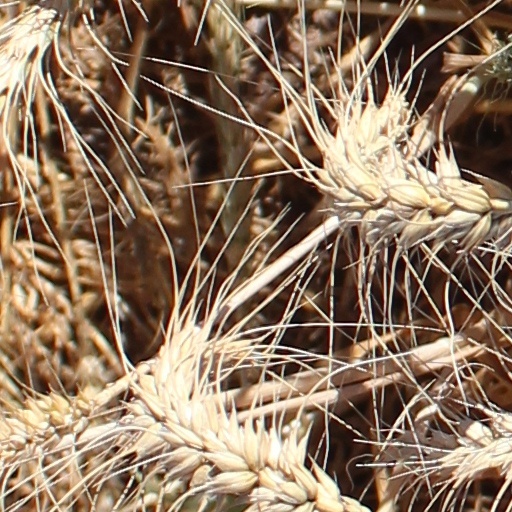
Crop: wheat